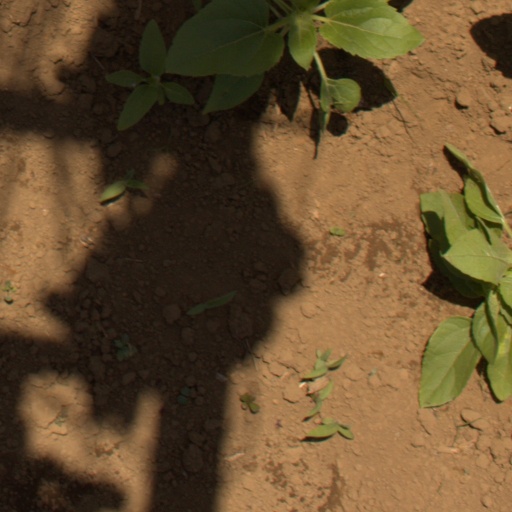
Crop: Jerusalem artichoke